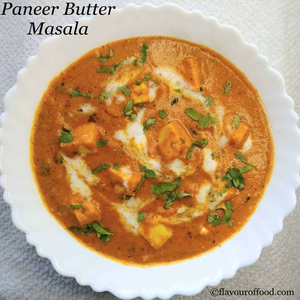
Dish: paneer